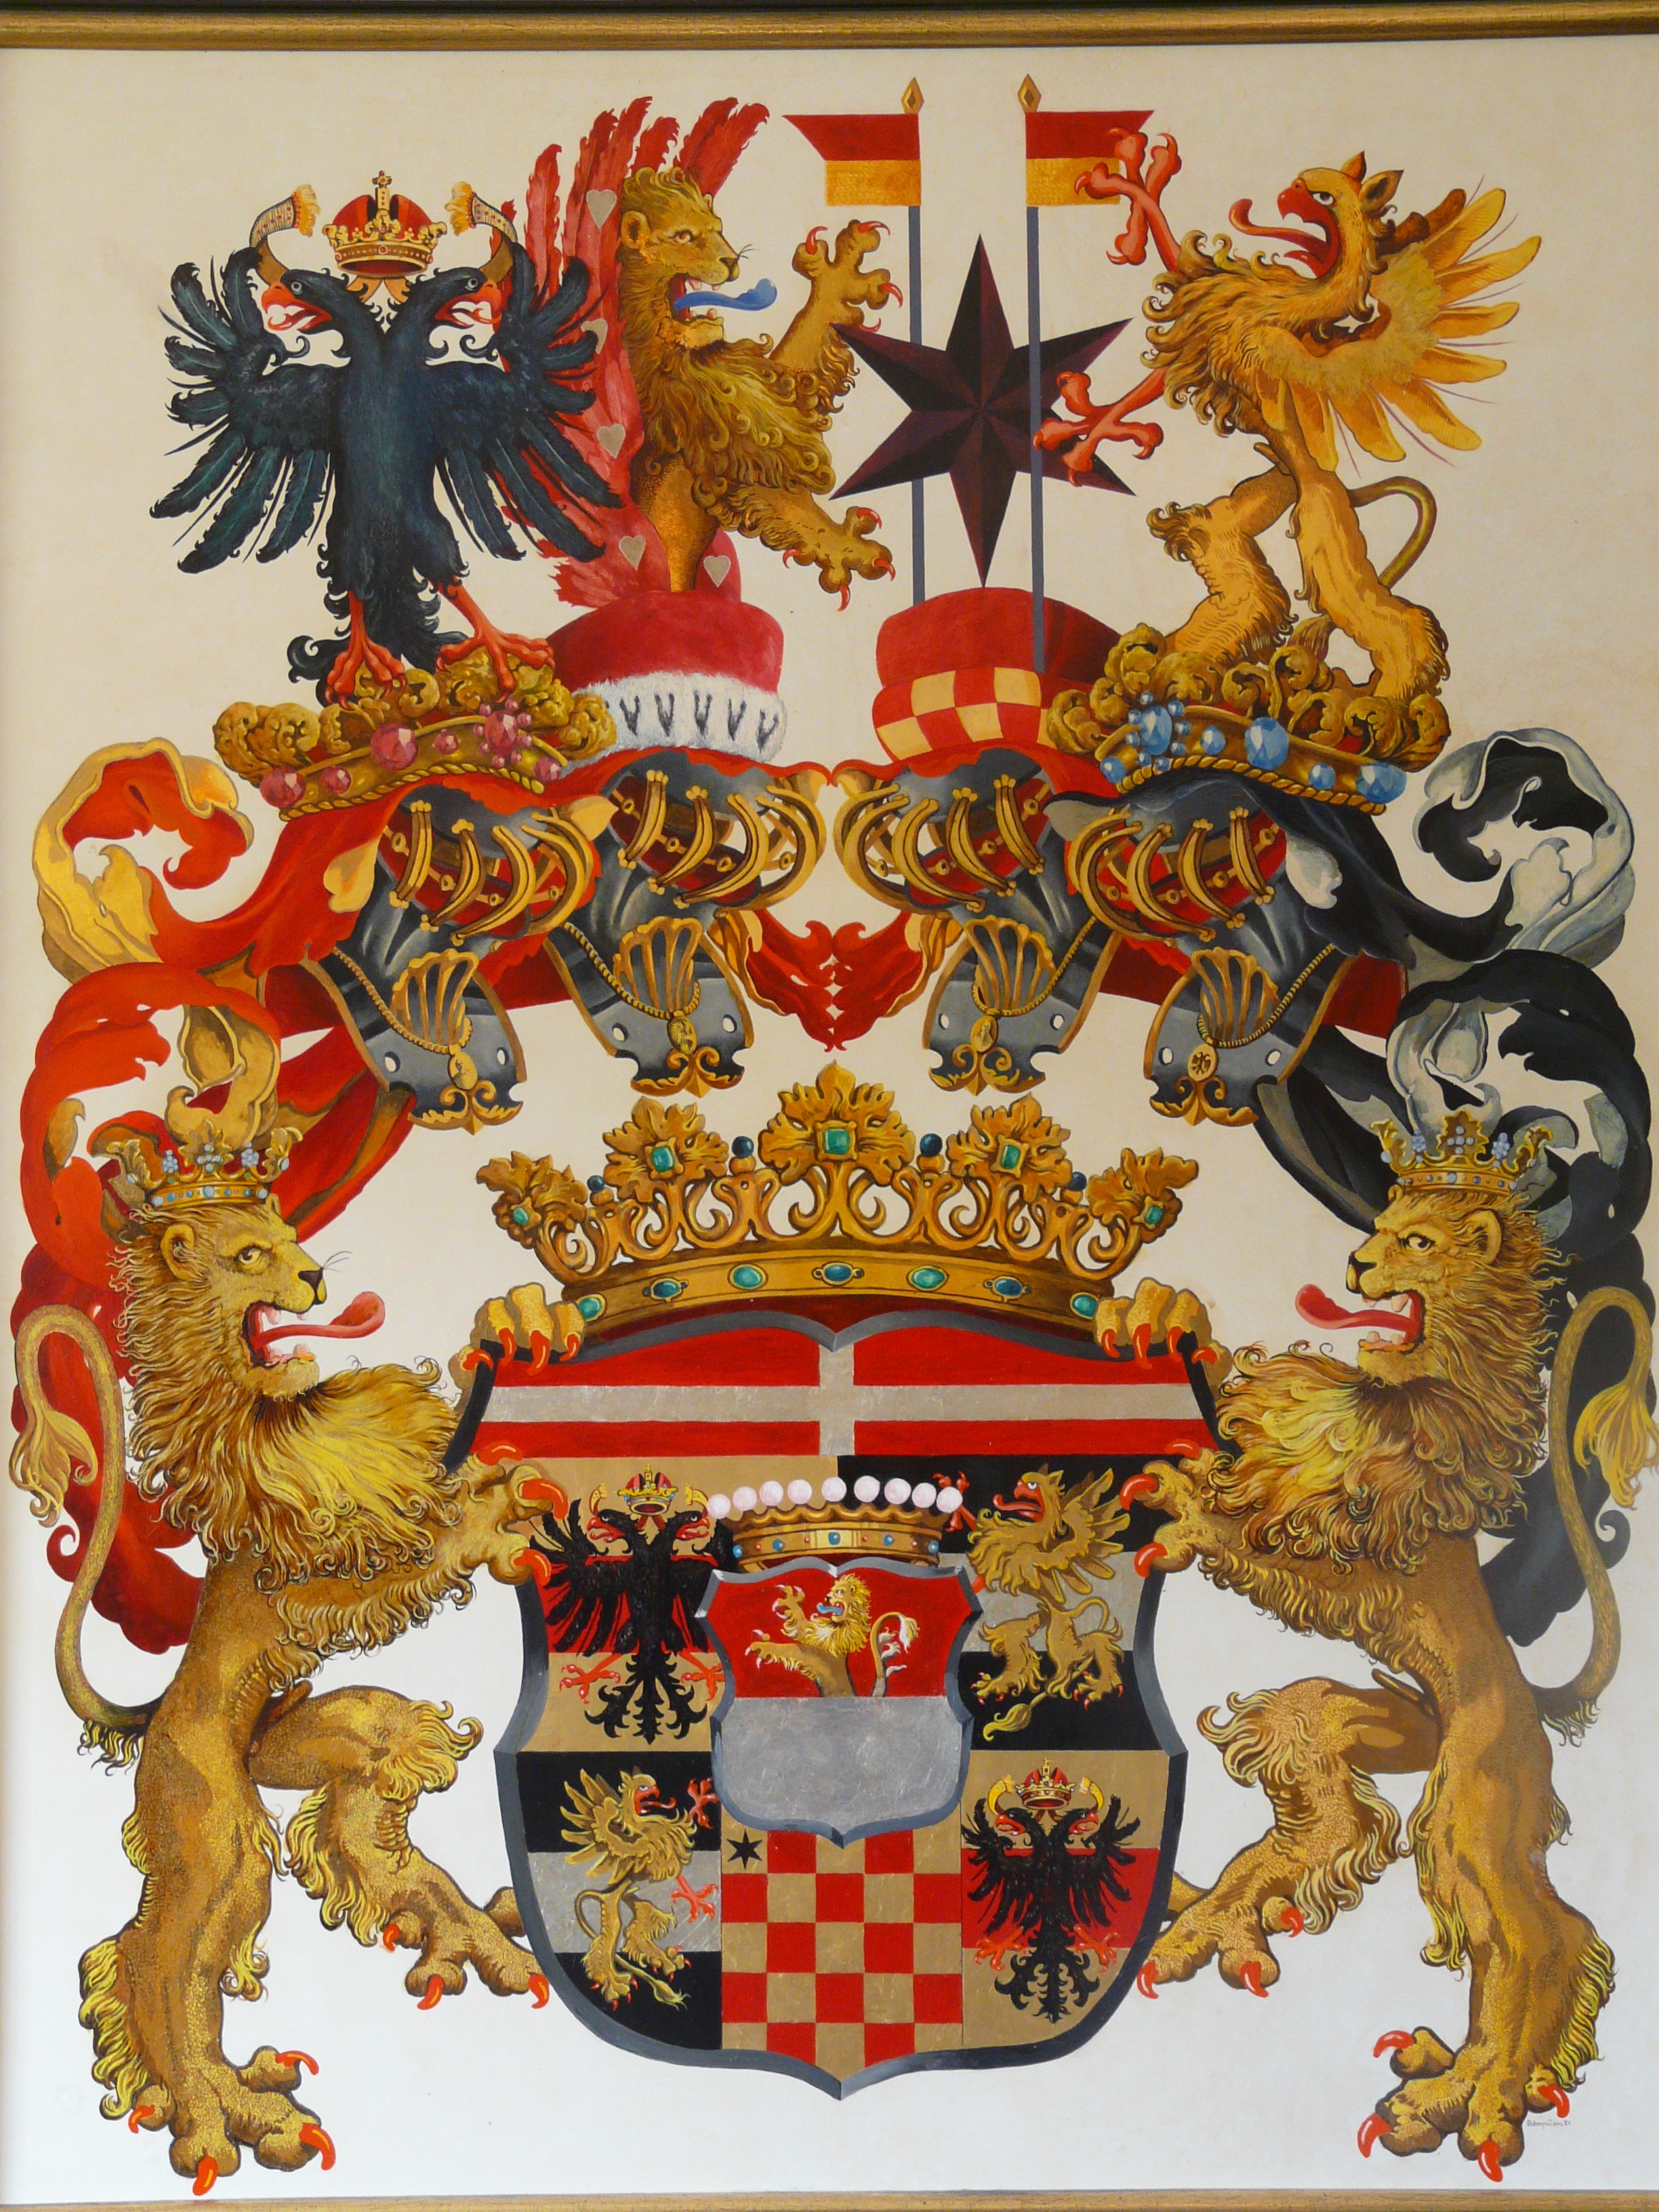
color, furniture, colorful, lion, painting, art, coat of arms